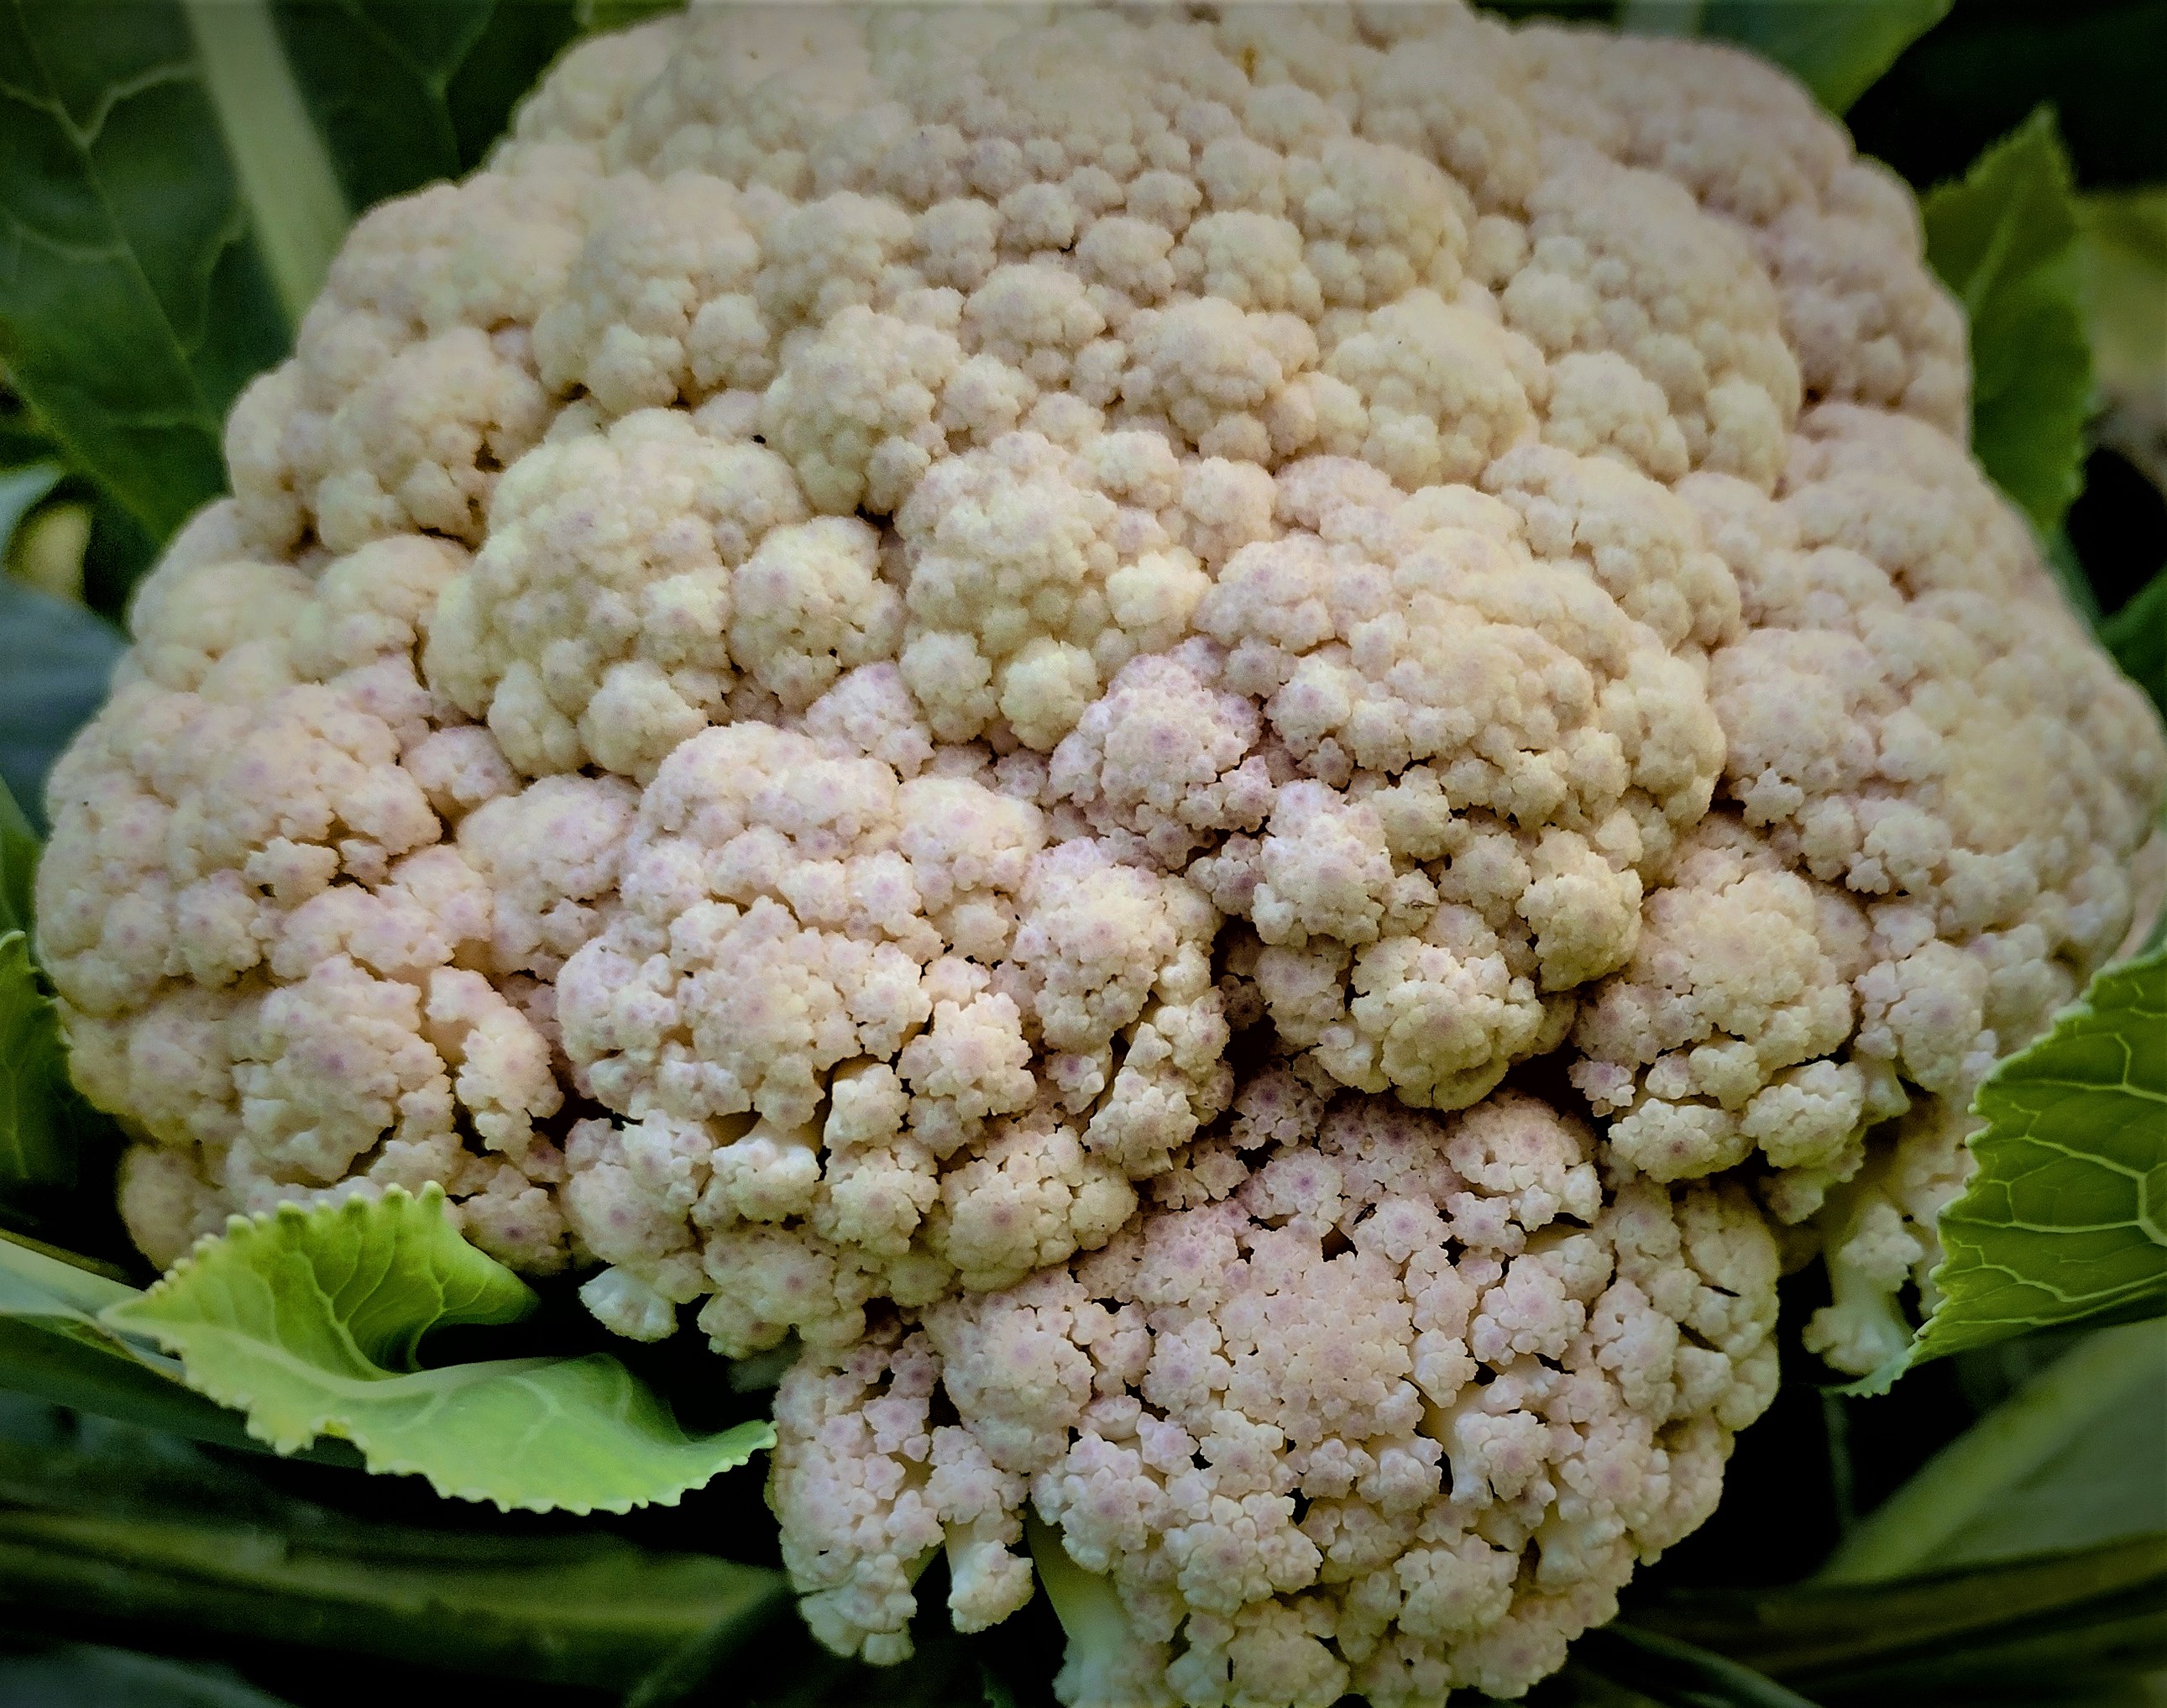
Label: Bacterial spot rot